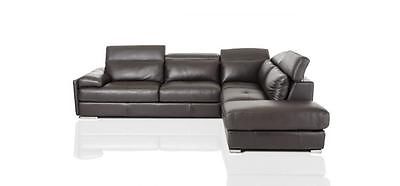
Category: sofa